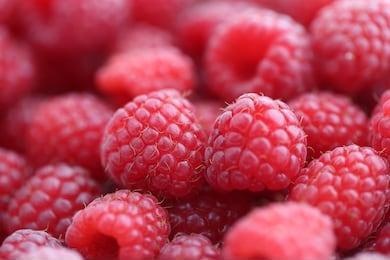
Label: raspberry